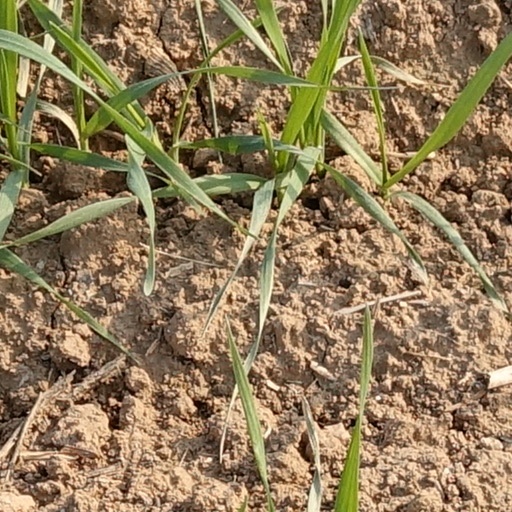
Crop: wheat